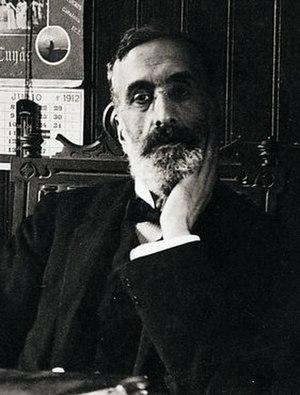
Antoni Nicolau
Antoni Nicolau var en spansk komponist og dirigent. professor, rektor og lærer.